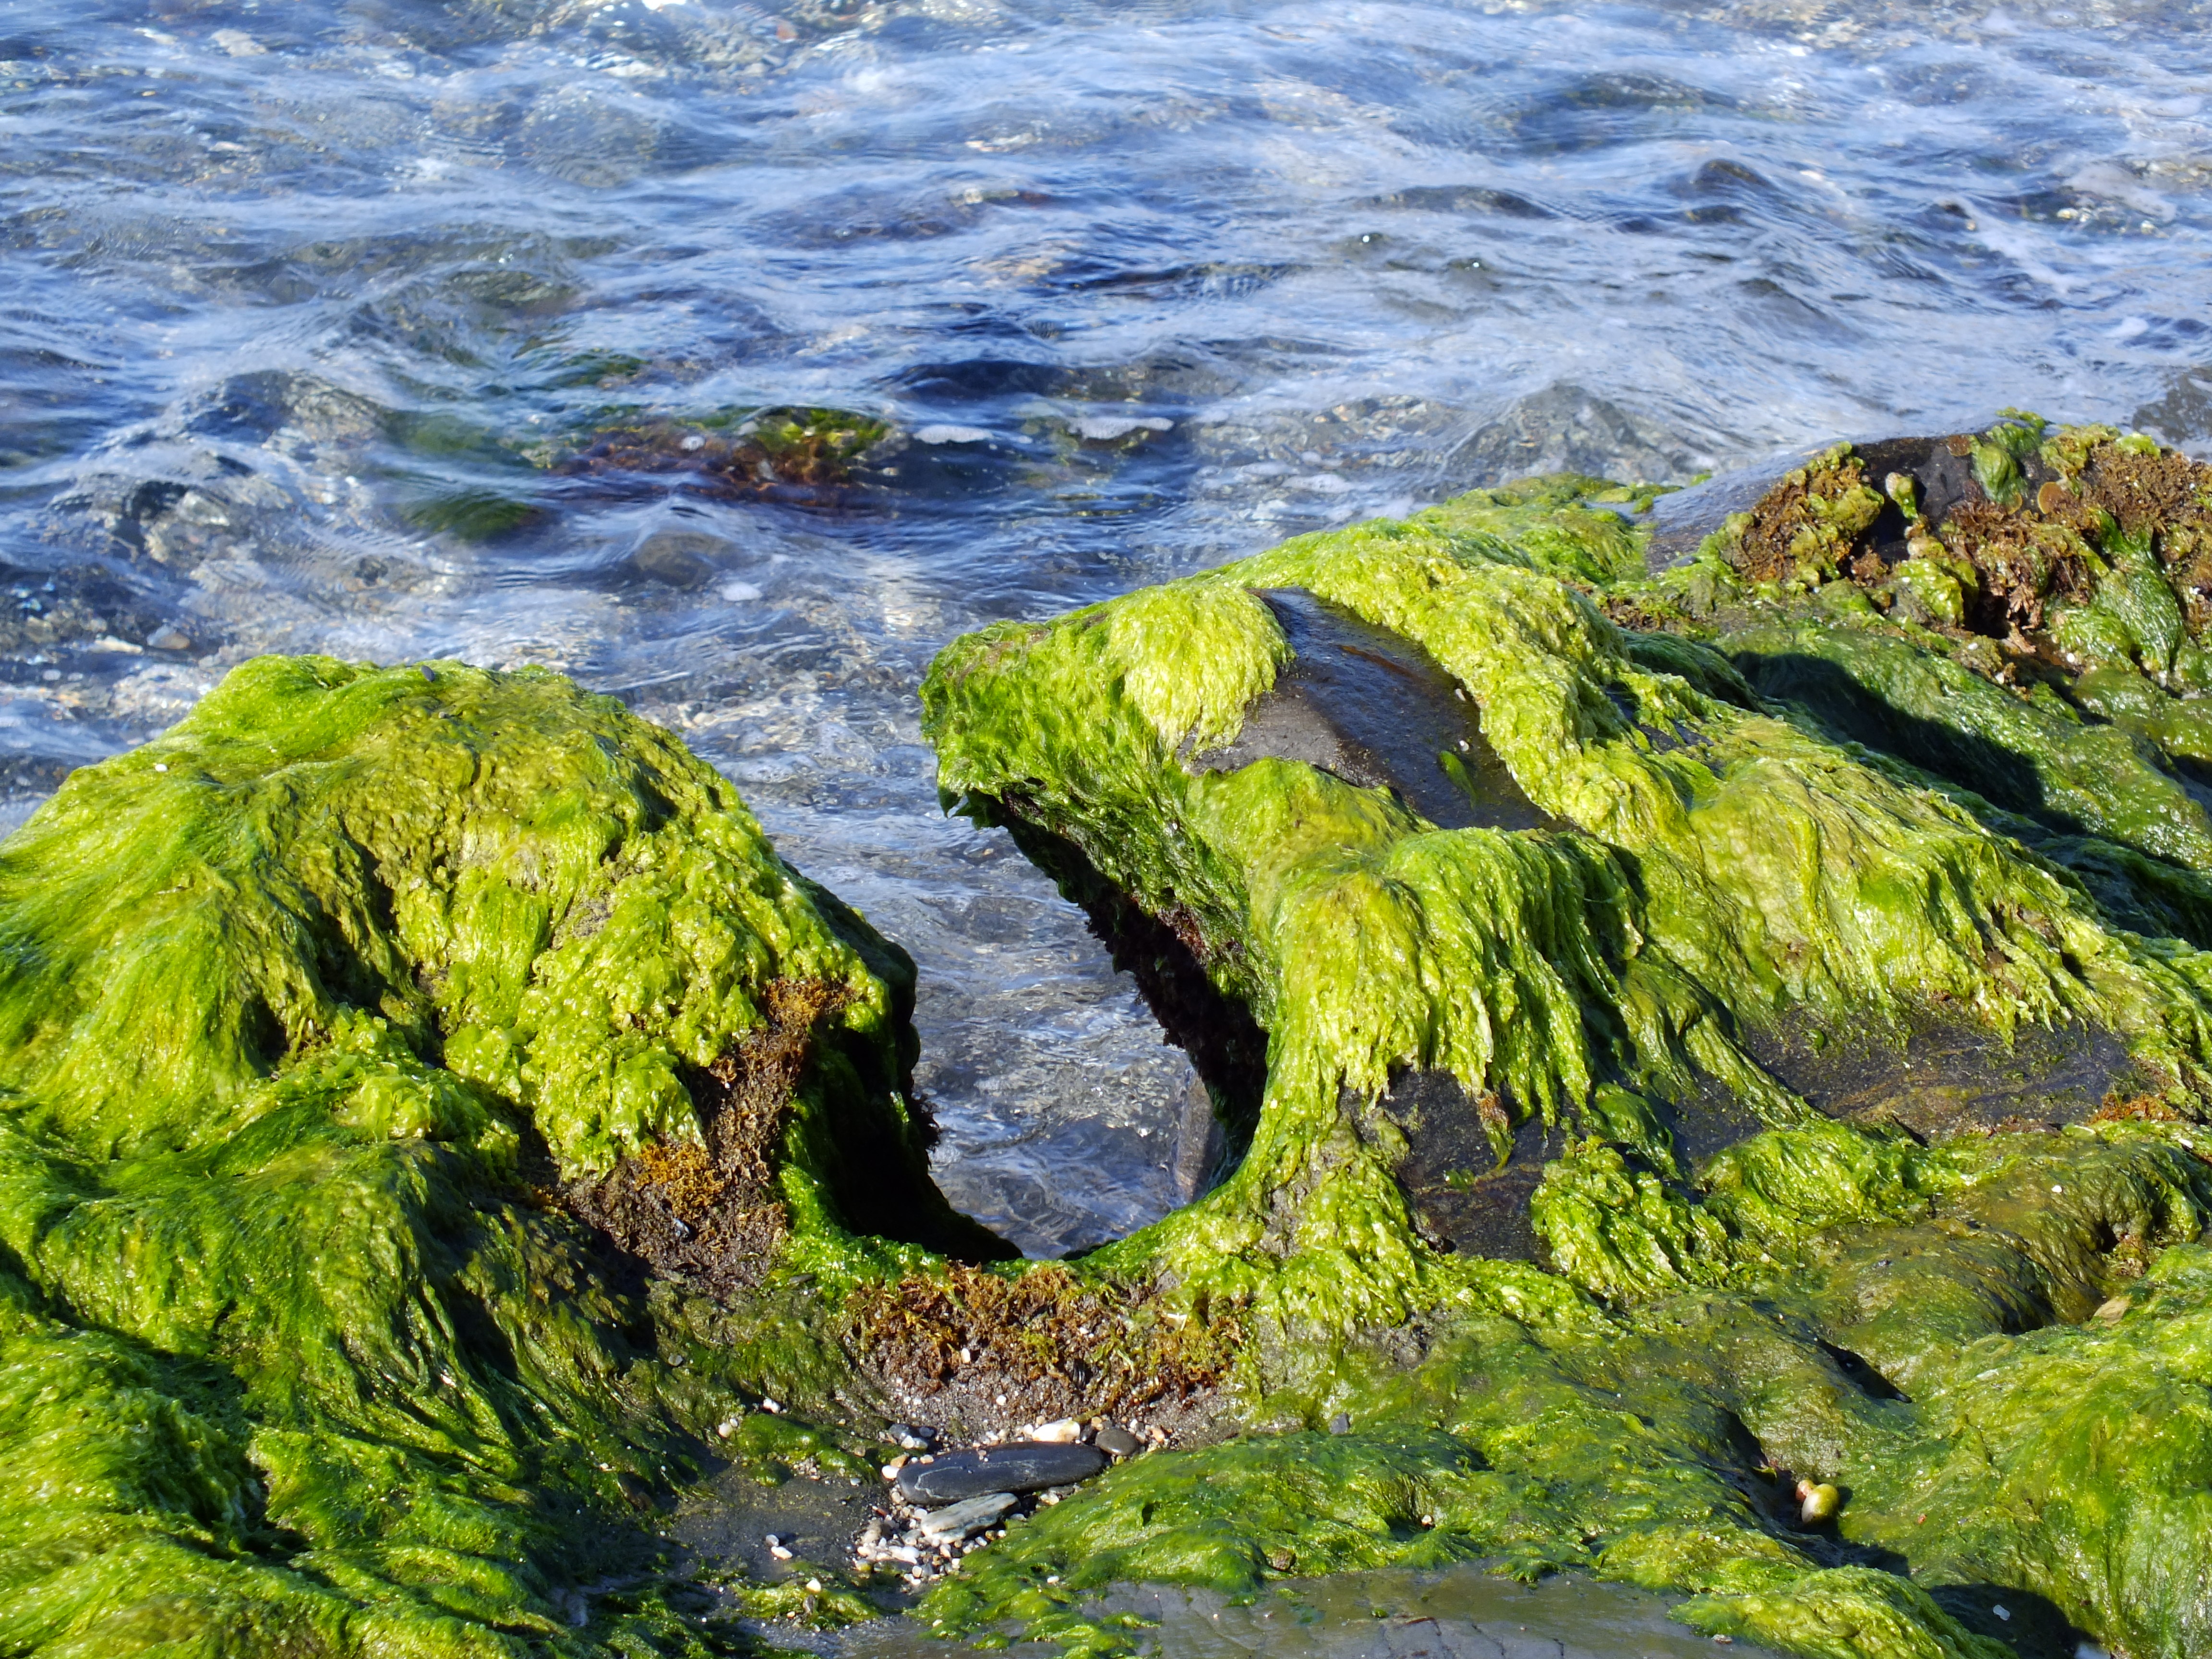
beach, landscape, sea, coast, tree, water, nature, rock, wilderness, flower, river, stream, reflection, rapid, terrain, erosion, body of water, algae, vegetation, tundra, landform, aerial photography, geographical feature